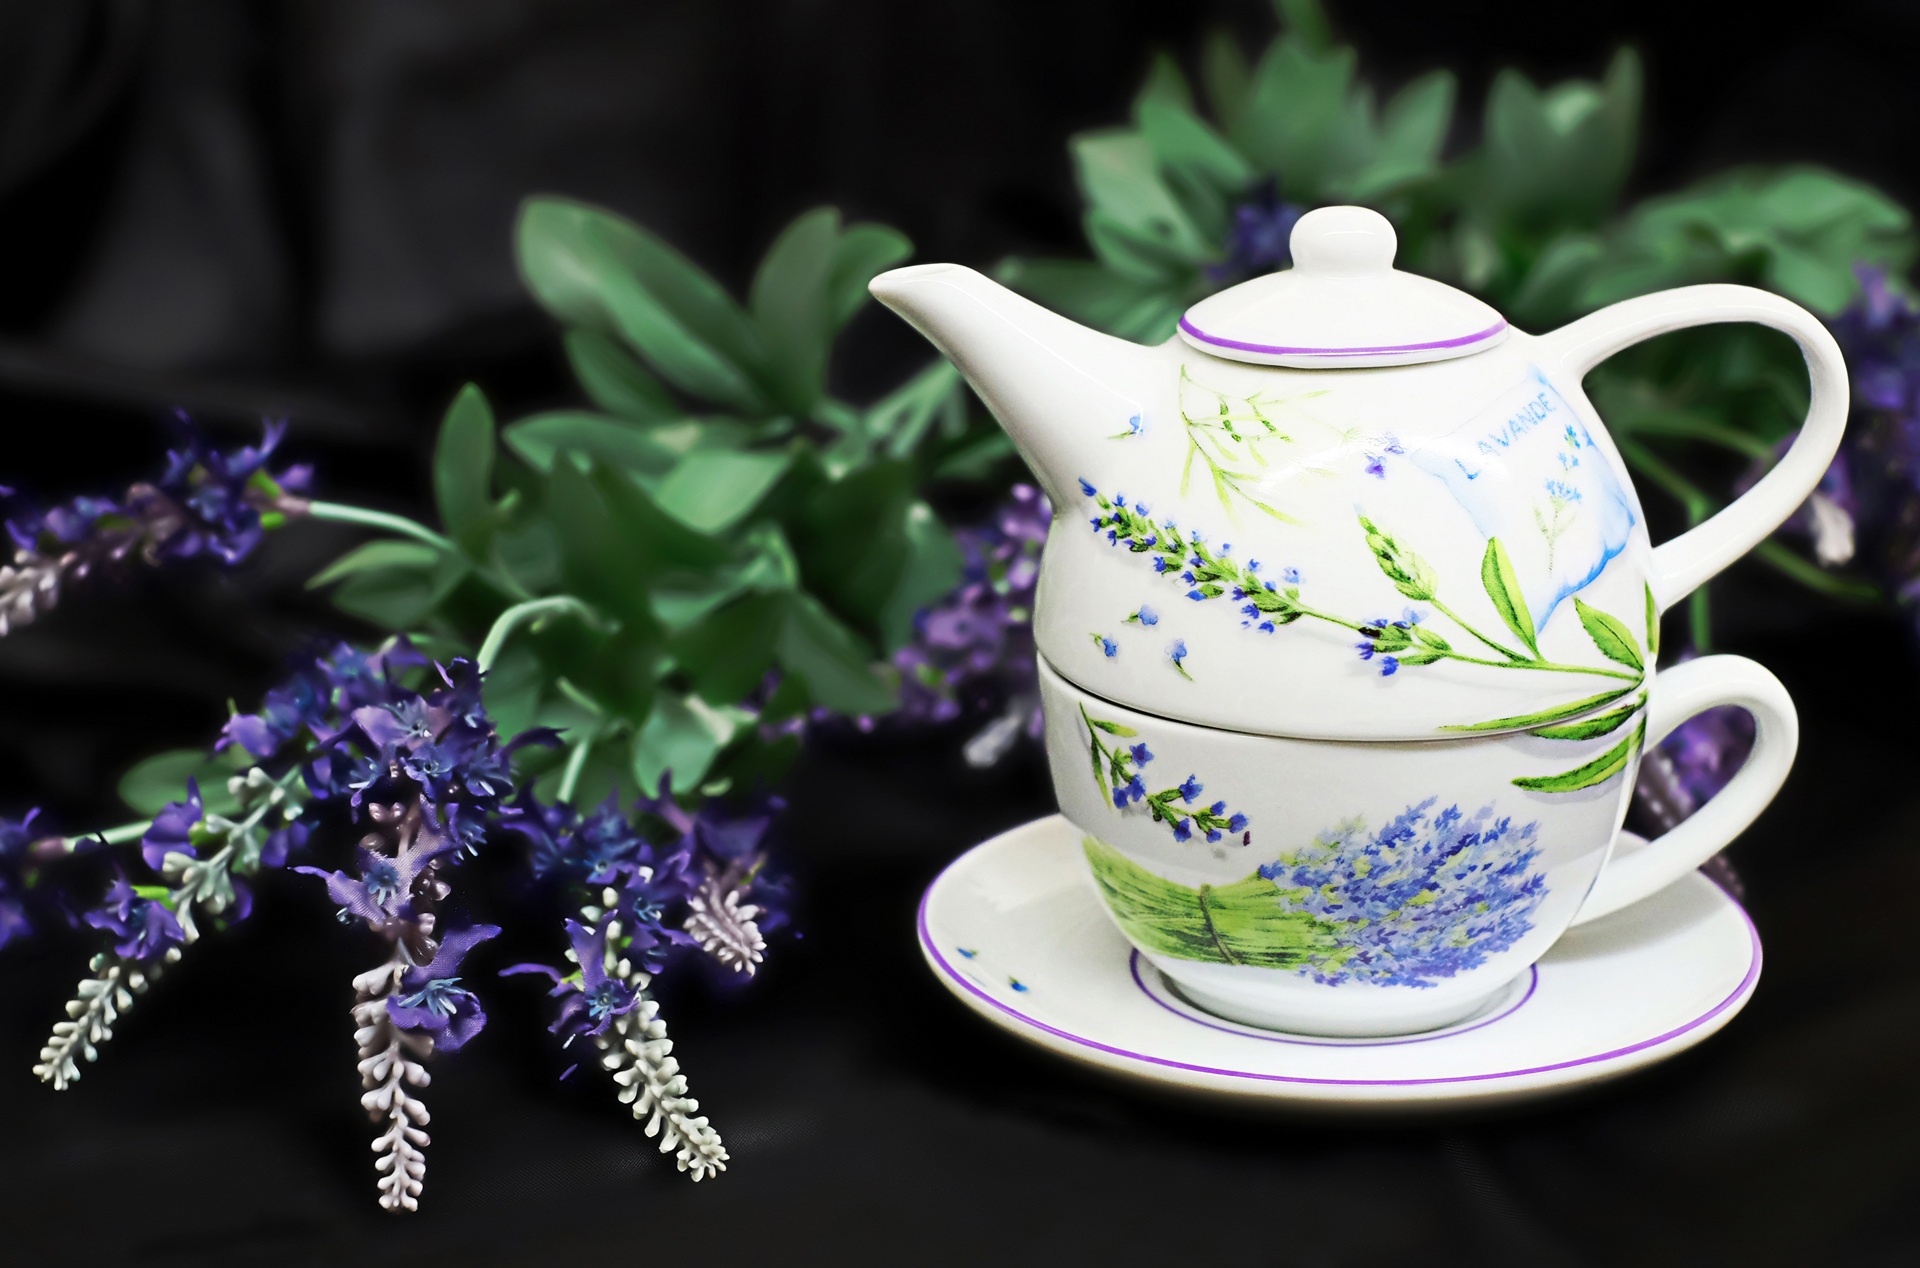
flower, purple, teapot, cup, saucer, ceramic, drink, material, teacup, art, tee, porcelain